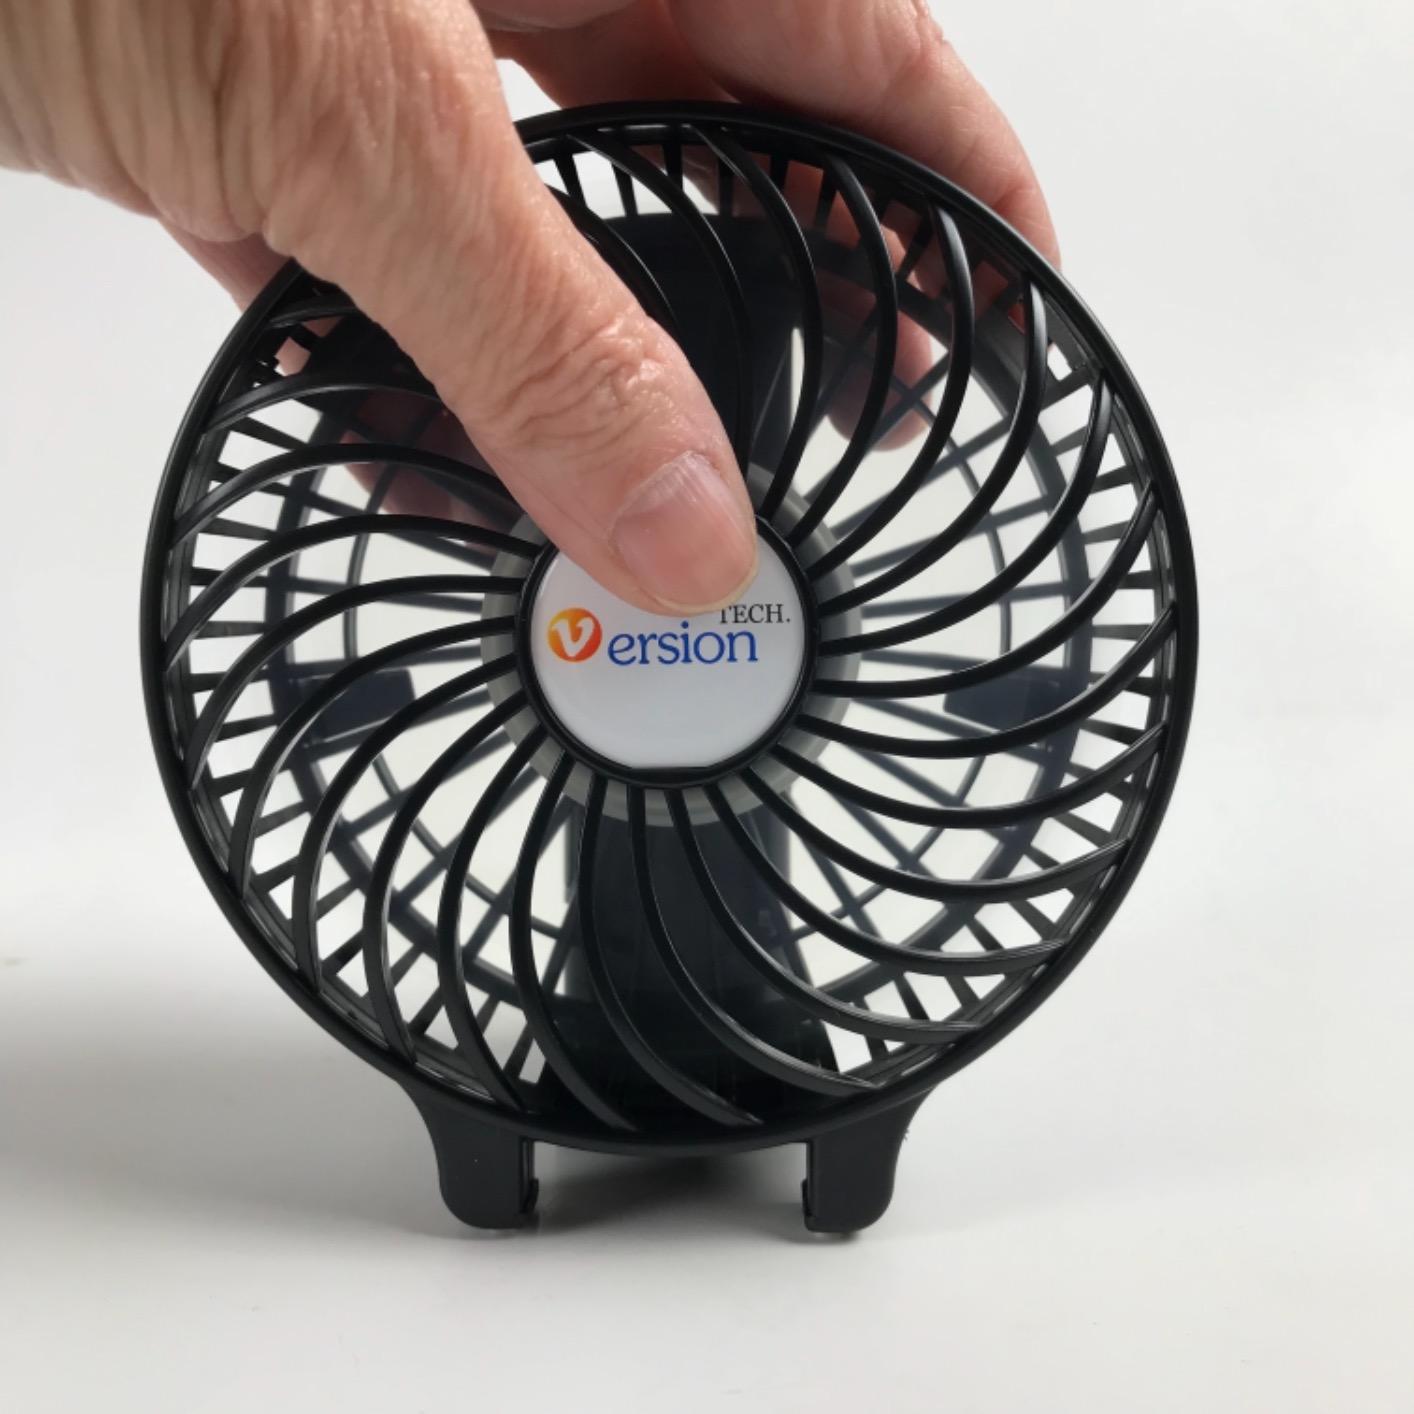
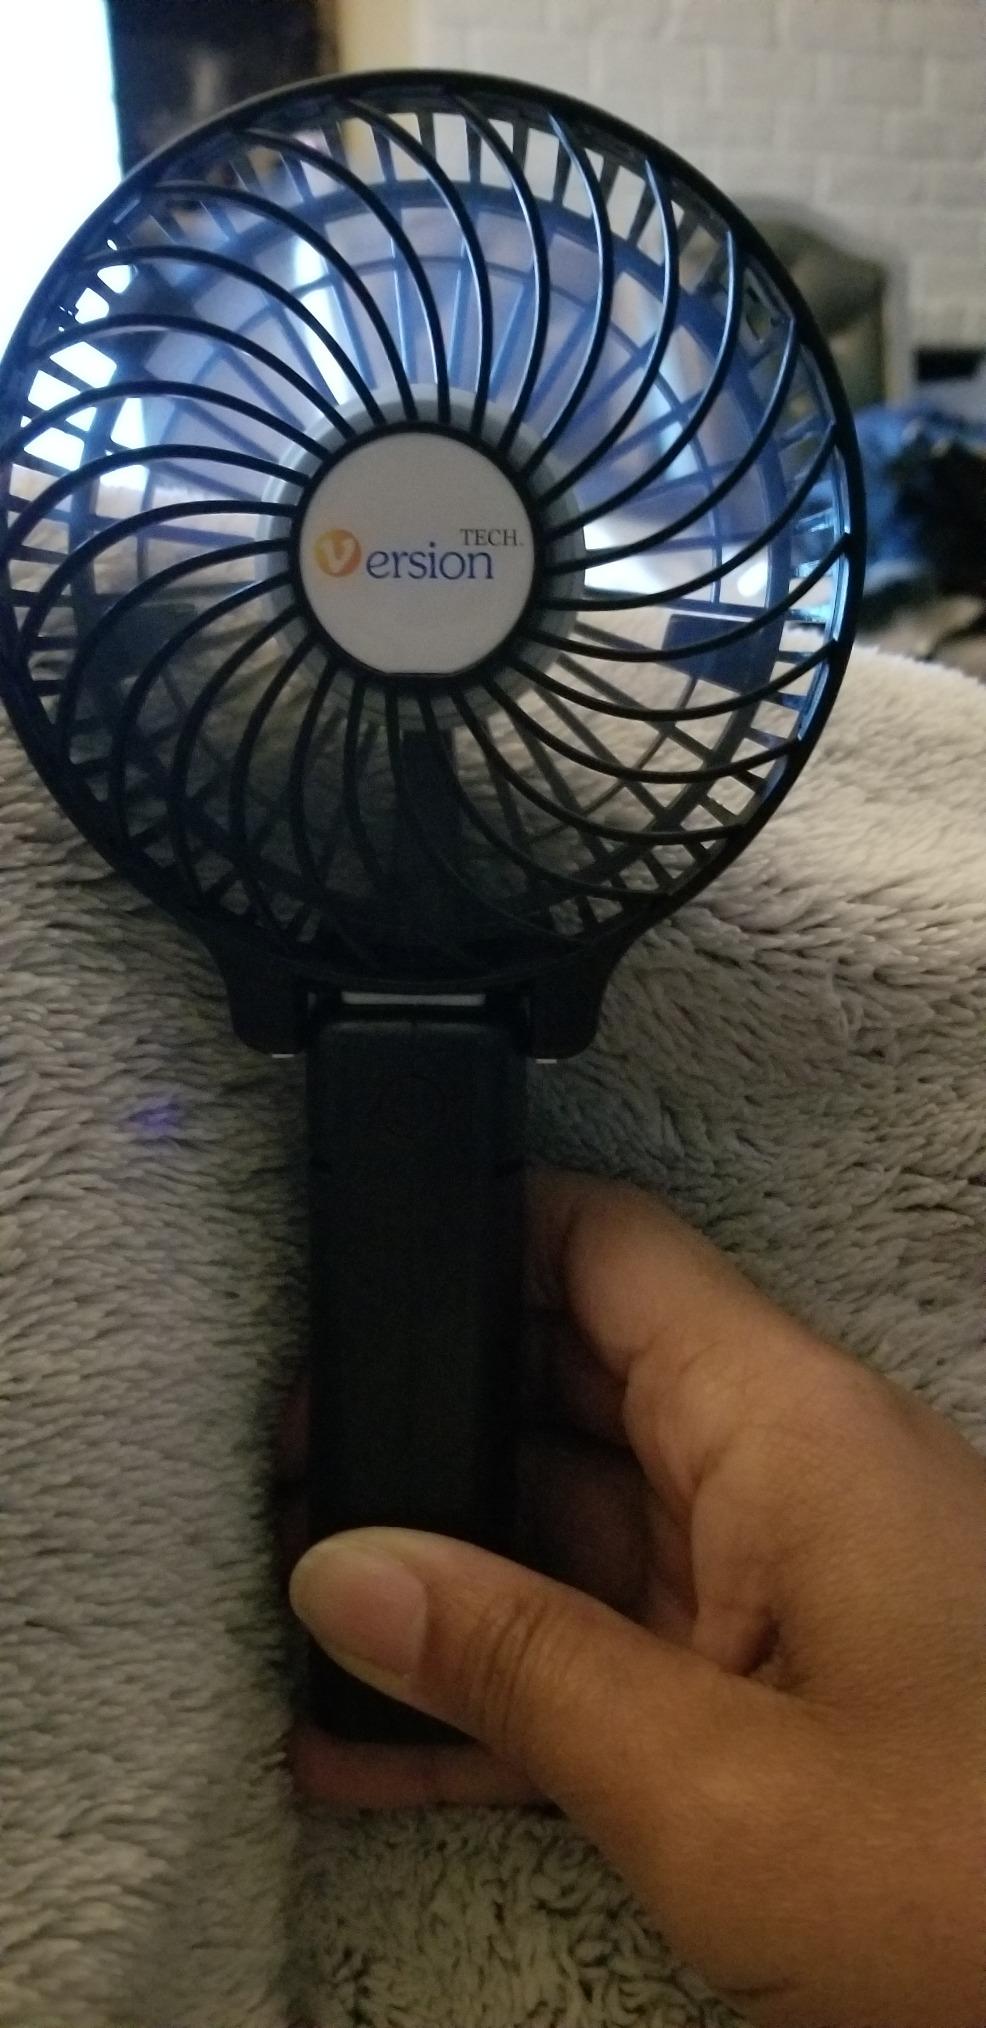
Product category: fan
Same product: yes